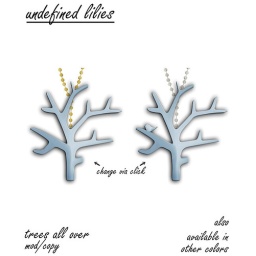
trees all over - blue